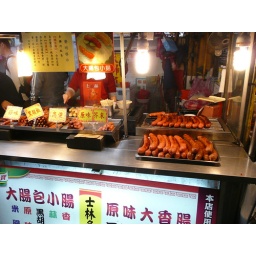
Some excessively large hot dog looking things (some were as large around as a bottle of water and longer).